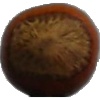
Label: Nut Forest 1